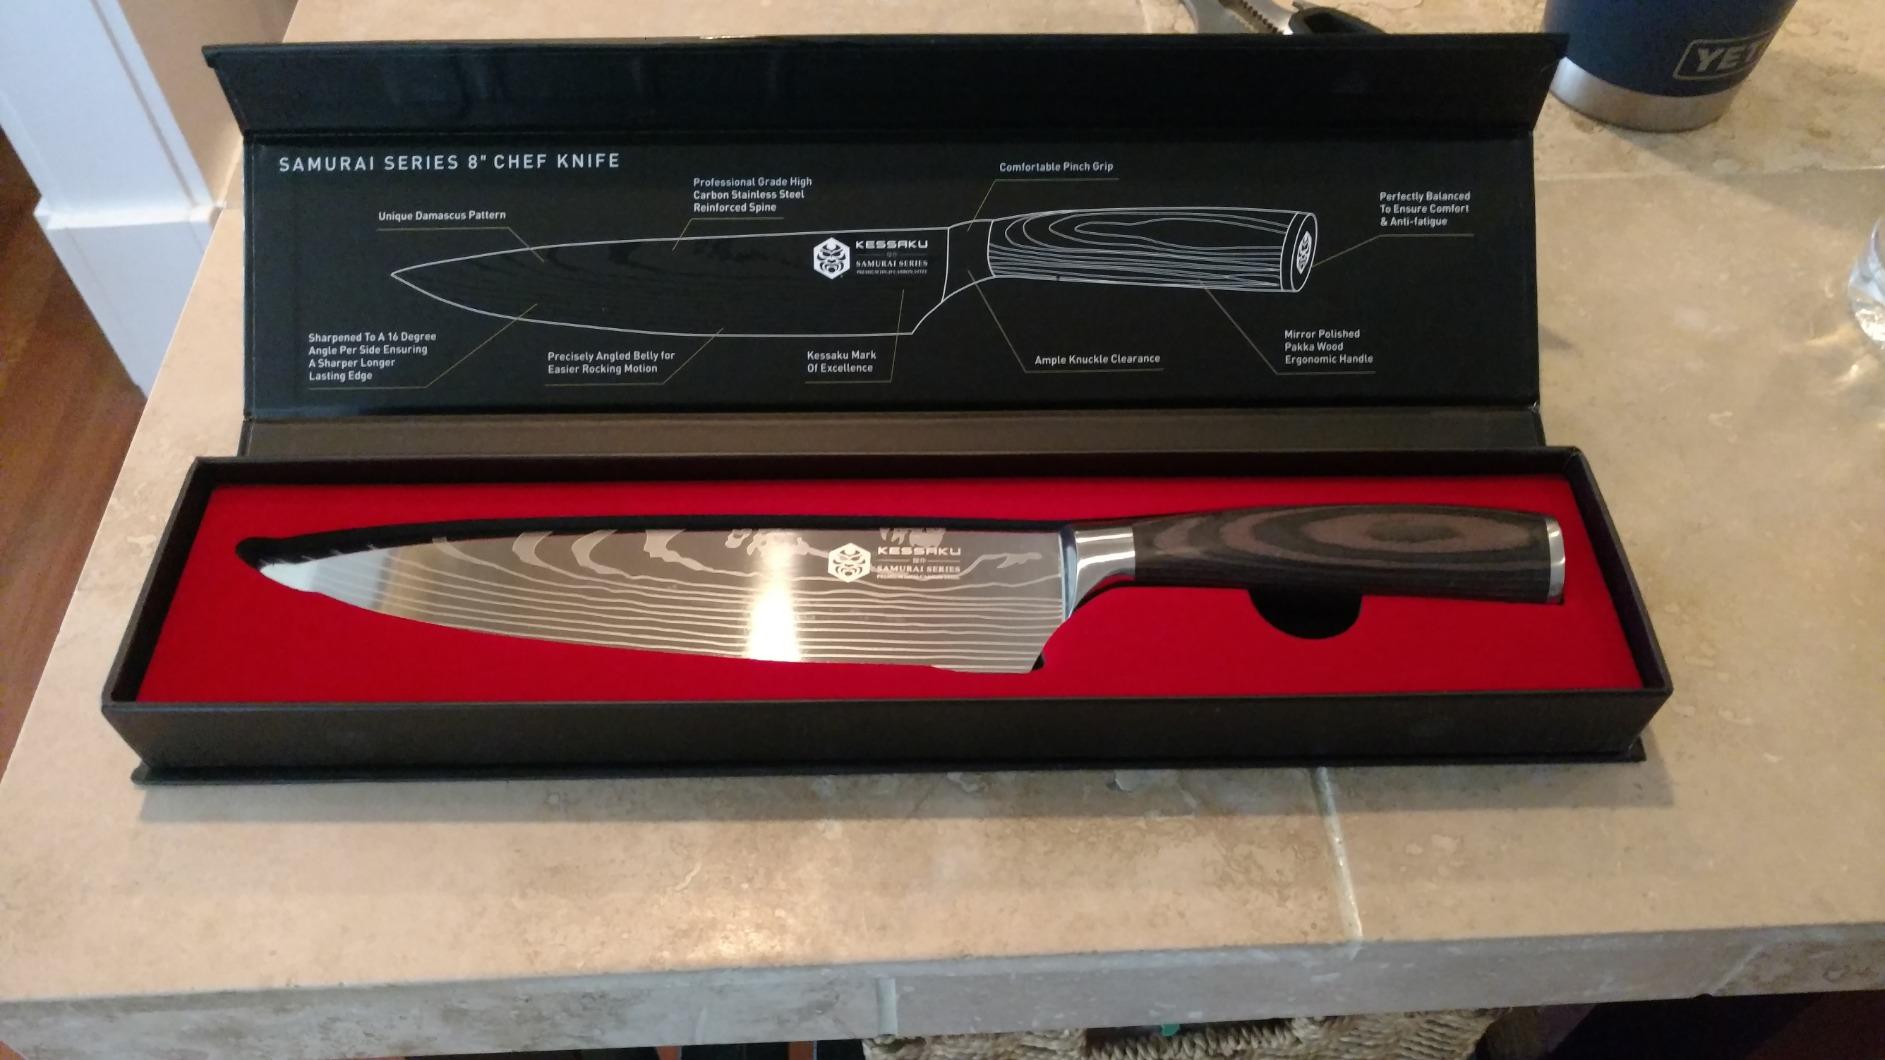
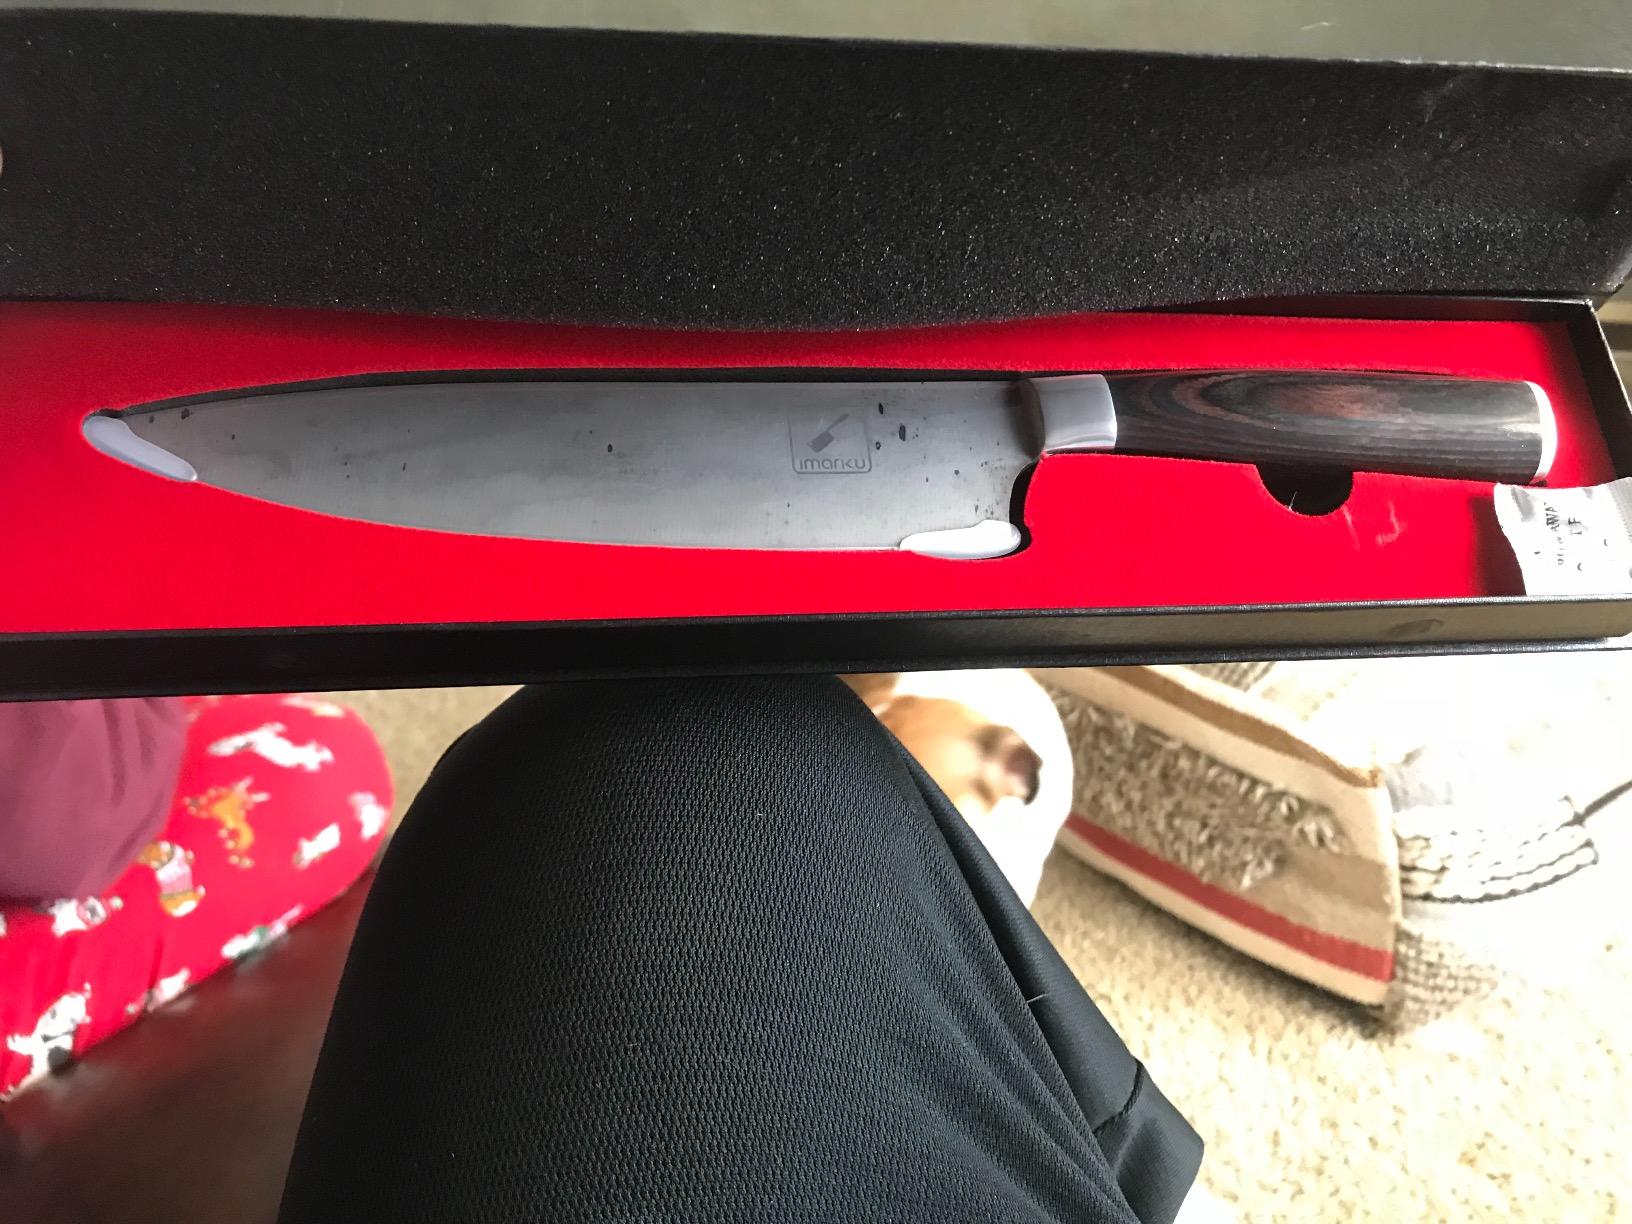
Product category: items_knife
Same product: no